Sonoma, California

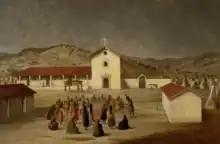
Sonoma's origins trace to 1823, when Mission San Francisco Solano of the Roman Catholic Church, was founded under the direction of Governor Luis Antonio Argüello of Alta California (Upper California) of the Viceroyalty of New Spain of the Kingdom of Spain / Spanish Empire.

Mission San Francisco Solano is the direct predecessor to the founding of the town of Sonoma. The mission, the only to be constructed not by the Spanish but by the later Mexican authorities seeking independence and succeeding to the Royal Spanish Viceroyalty at that time, was built as part of a larger plan Governor Luis Antonio Argüello had devised to fortify the Spanish presence north of the San Francisco Bay and thus deter Russian Empire (Russia) encroachment southward from further north in Russian America (where they'd established a presence back in the 1740s, a half-century before) into the Pacific Ocean coastal region. Franciscan padre / priest José Altimira worked with Governor Argüello to plan the mission, against the desires of José Francisco de Paula Señan, then the President-General of the Spanish missions in California, who disapproved of secular government intervention into religious matters.